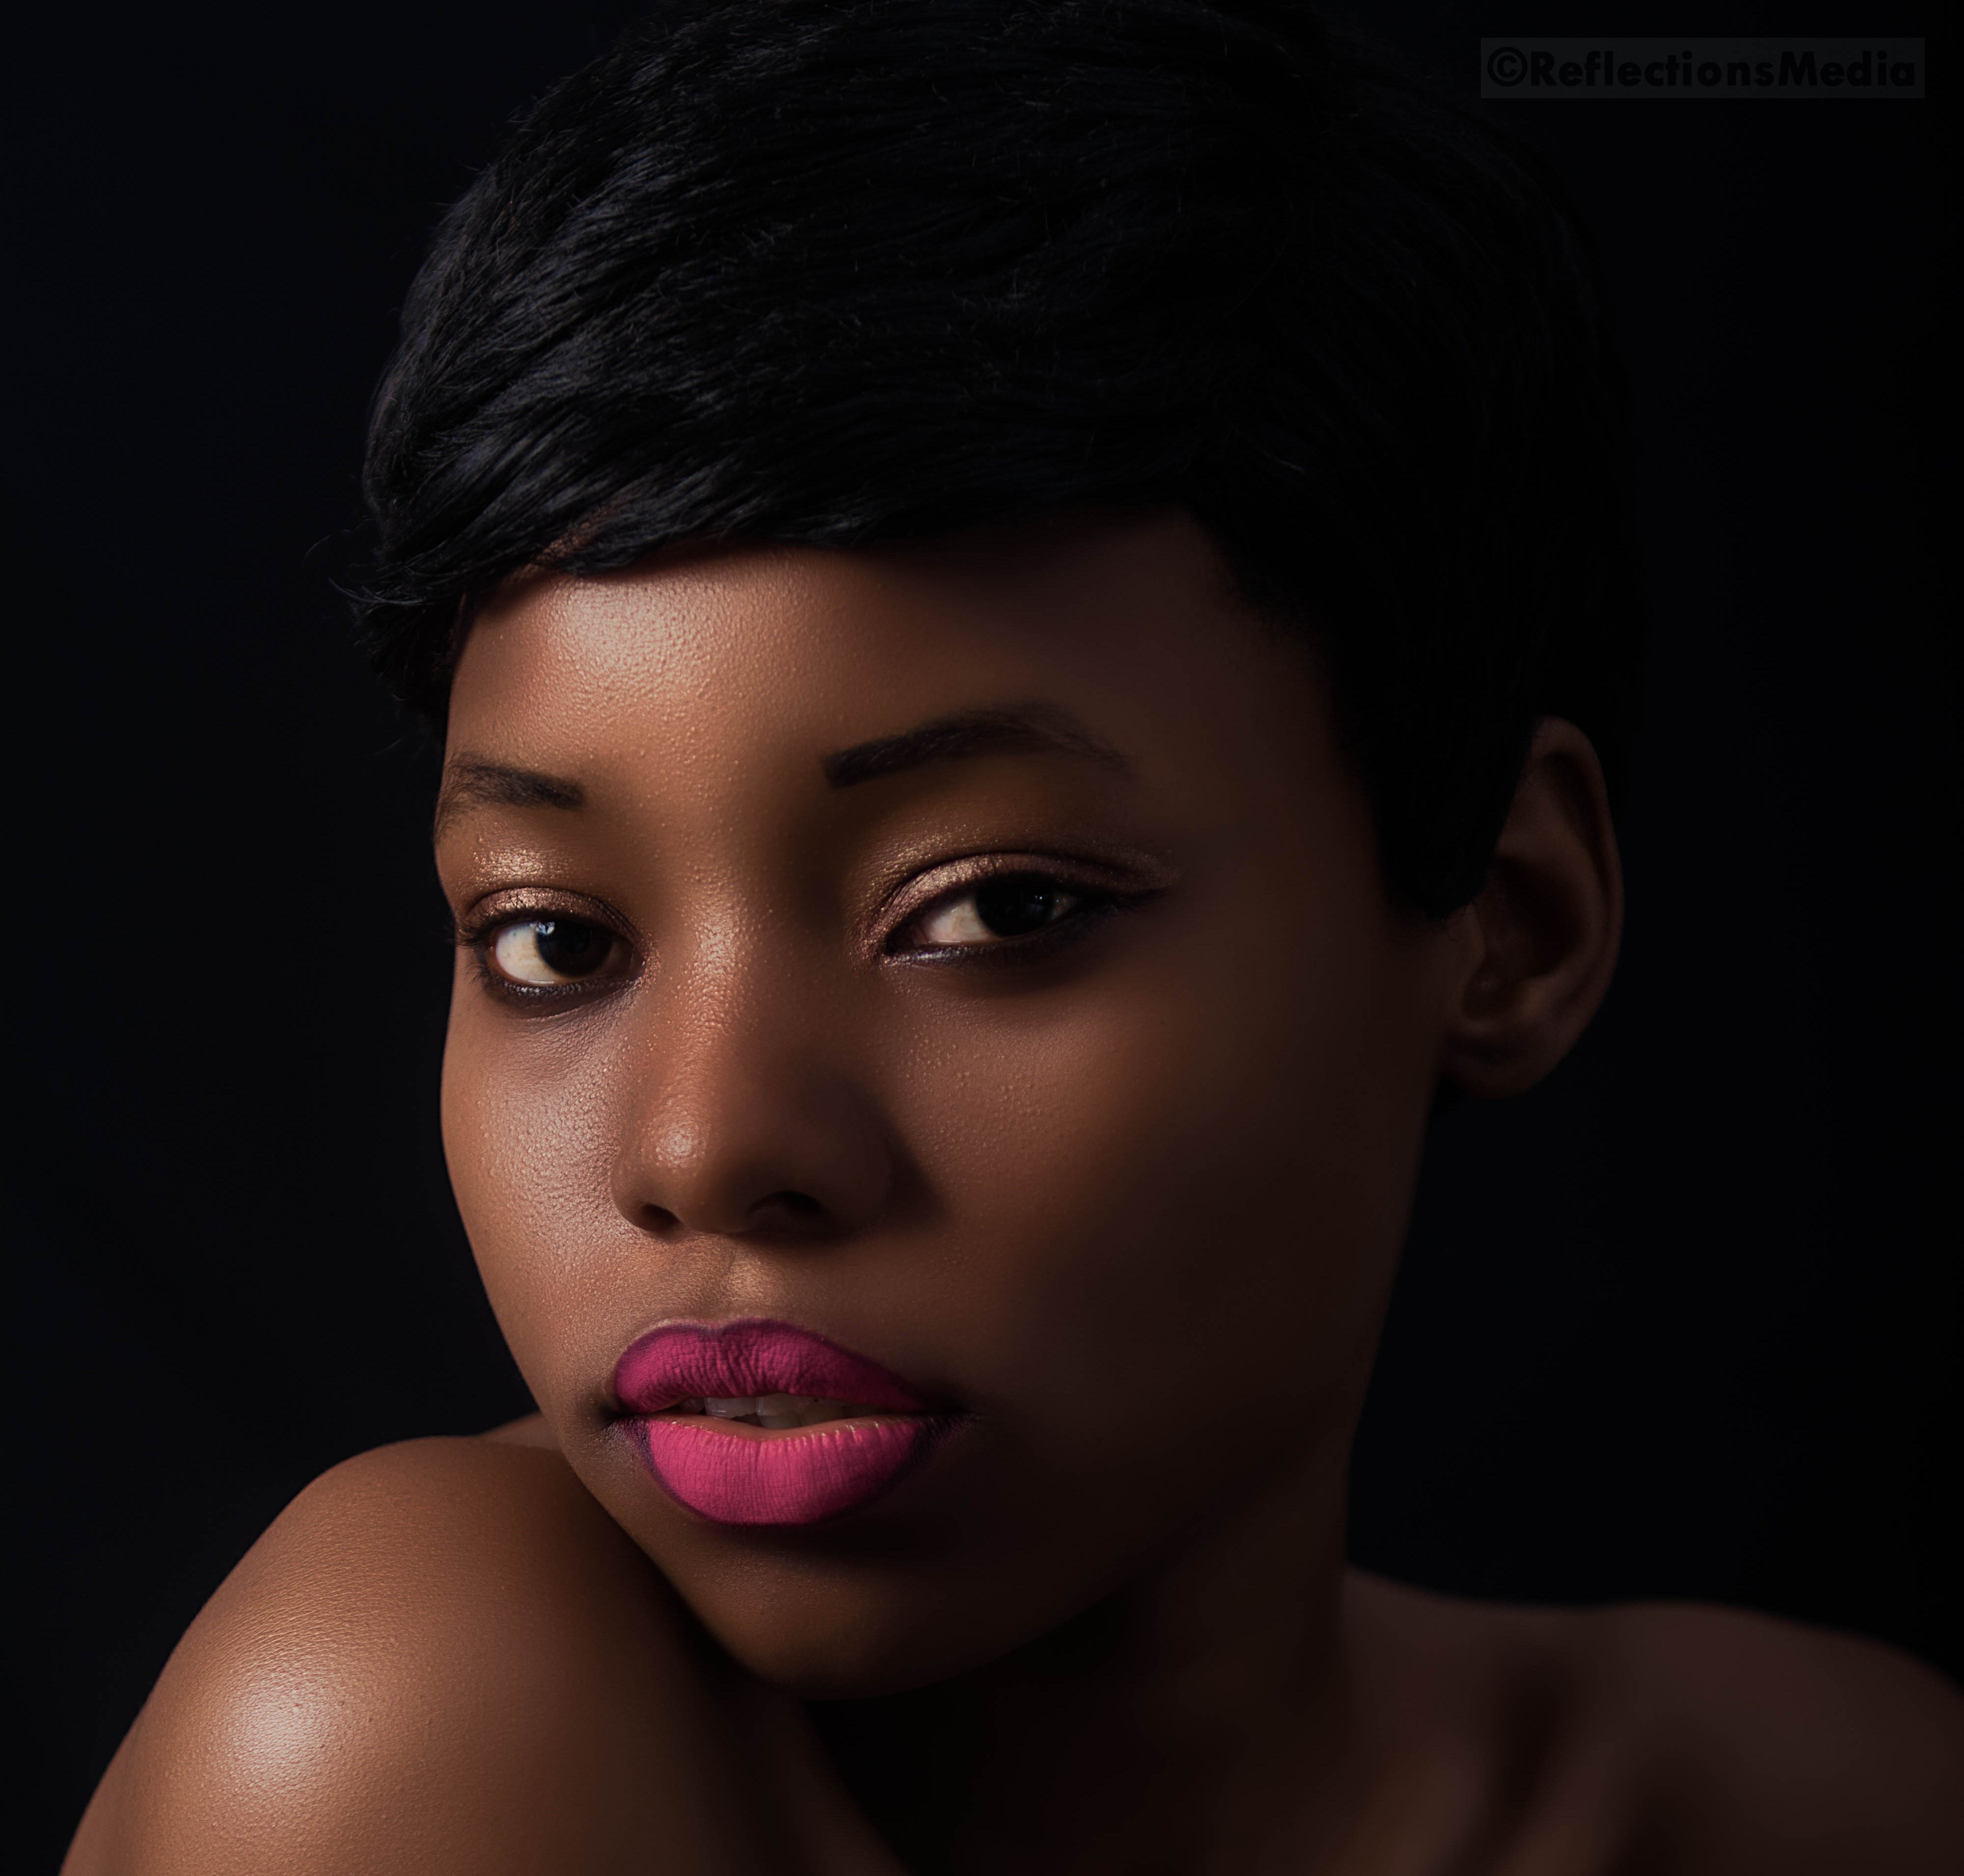
person, woman, hair, photography, portrait, model, fashion, lip, hairstyle, eyebrow, mouth, close up, human body, black hair, face, nose, eye, head, skin, beauty, sexy, organ, photo shoot, brown hair, portrait photography, art model